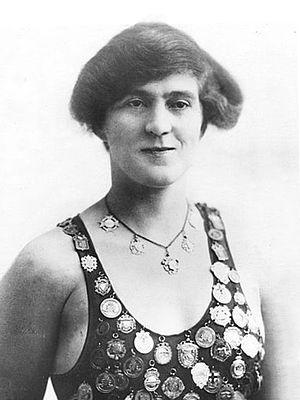
Sarah Frances Durack, née le 7 octobre 1889 à Sydney et décédée le 21 mars 1956 à Sydney, était une nageuse australienne spécialiste des épreuves en nage libre. Pionnière de la natation féminine alors que le sport féminin subissait des réticences au sein des fédérations et associations nationales, Fanny Durack fut la première championne olympique féminine de natation sur l'épreuve du 100 m nage libre, discipline dont elle détenait le record du monde durant les années 1910. Essayant de promouvoir la natation et le sport féminin en général, elle défendait également les droits des femmes dans le sport tout comme sa compatriote Annette Kellerman.